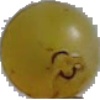
Label: Grape White 3